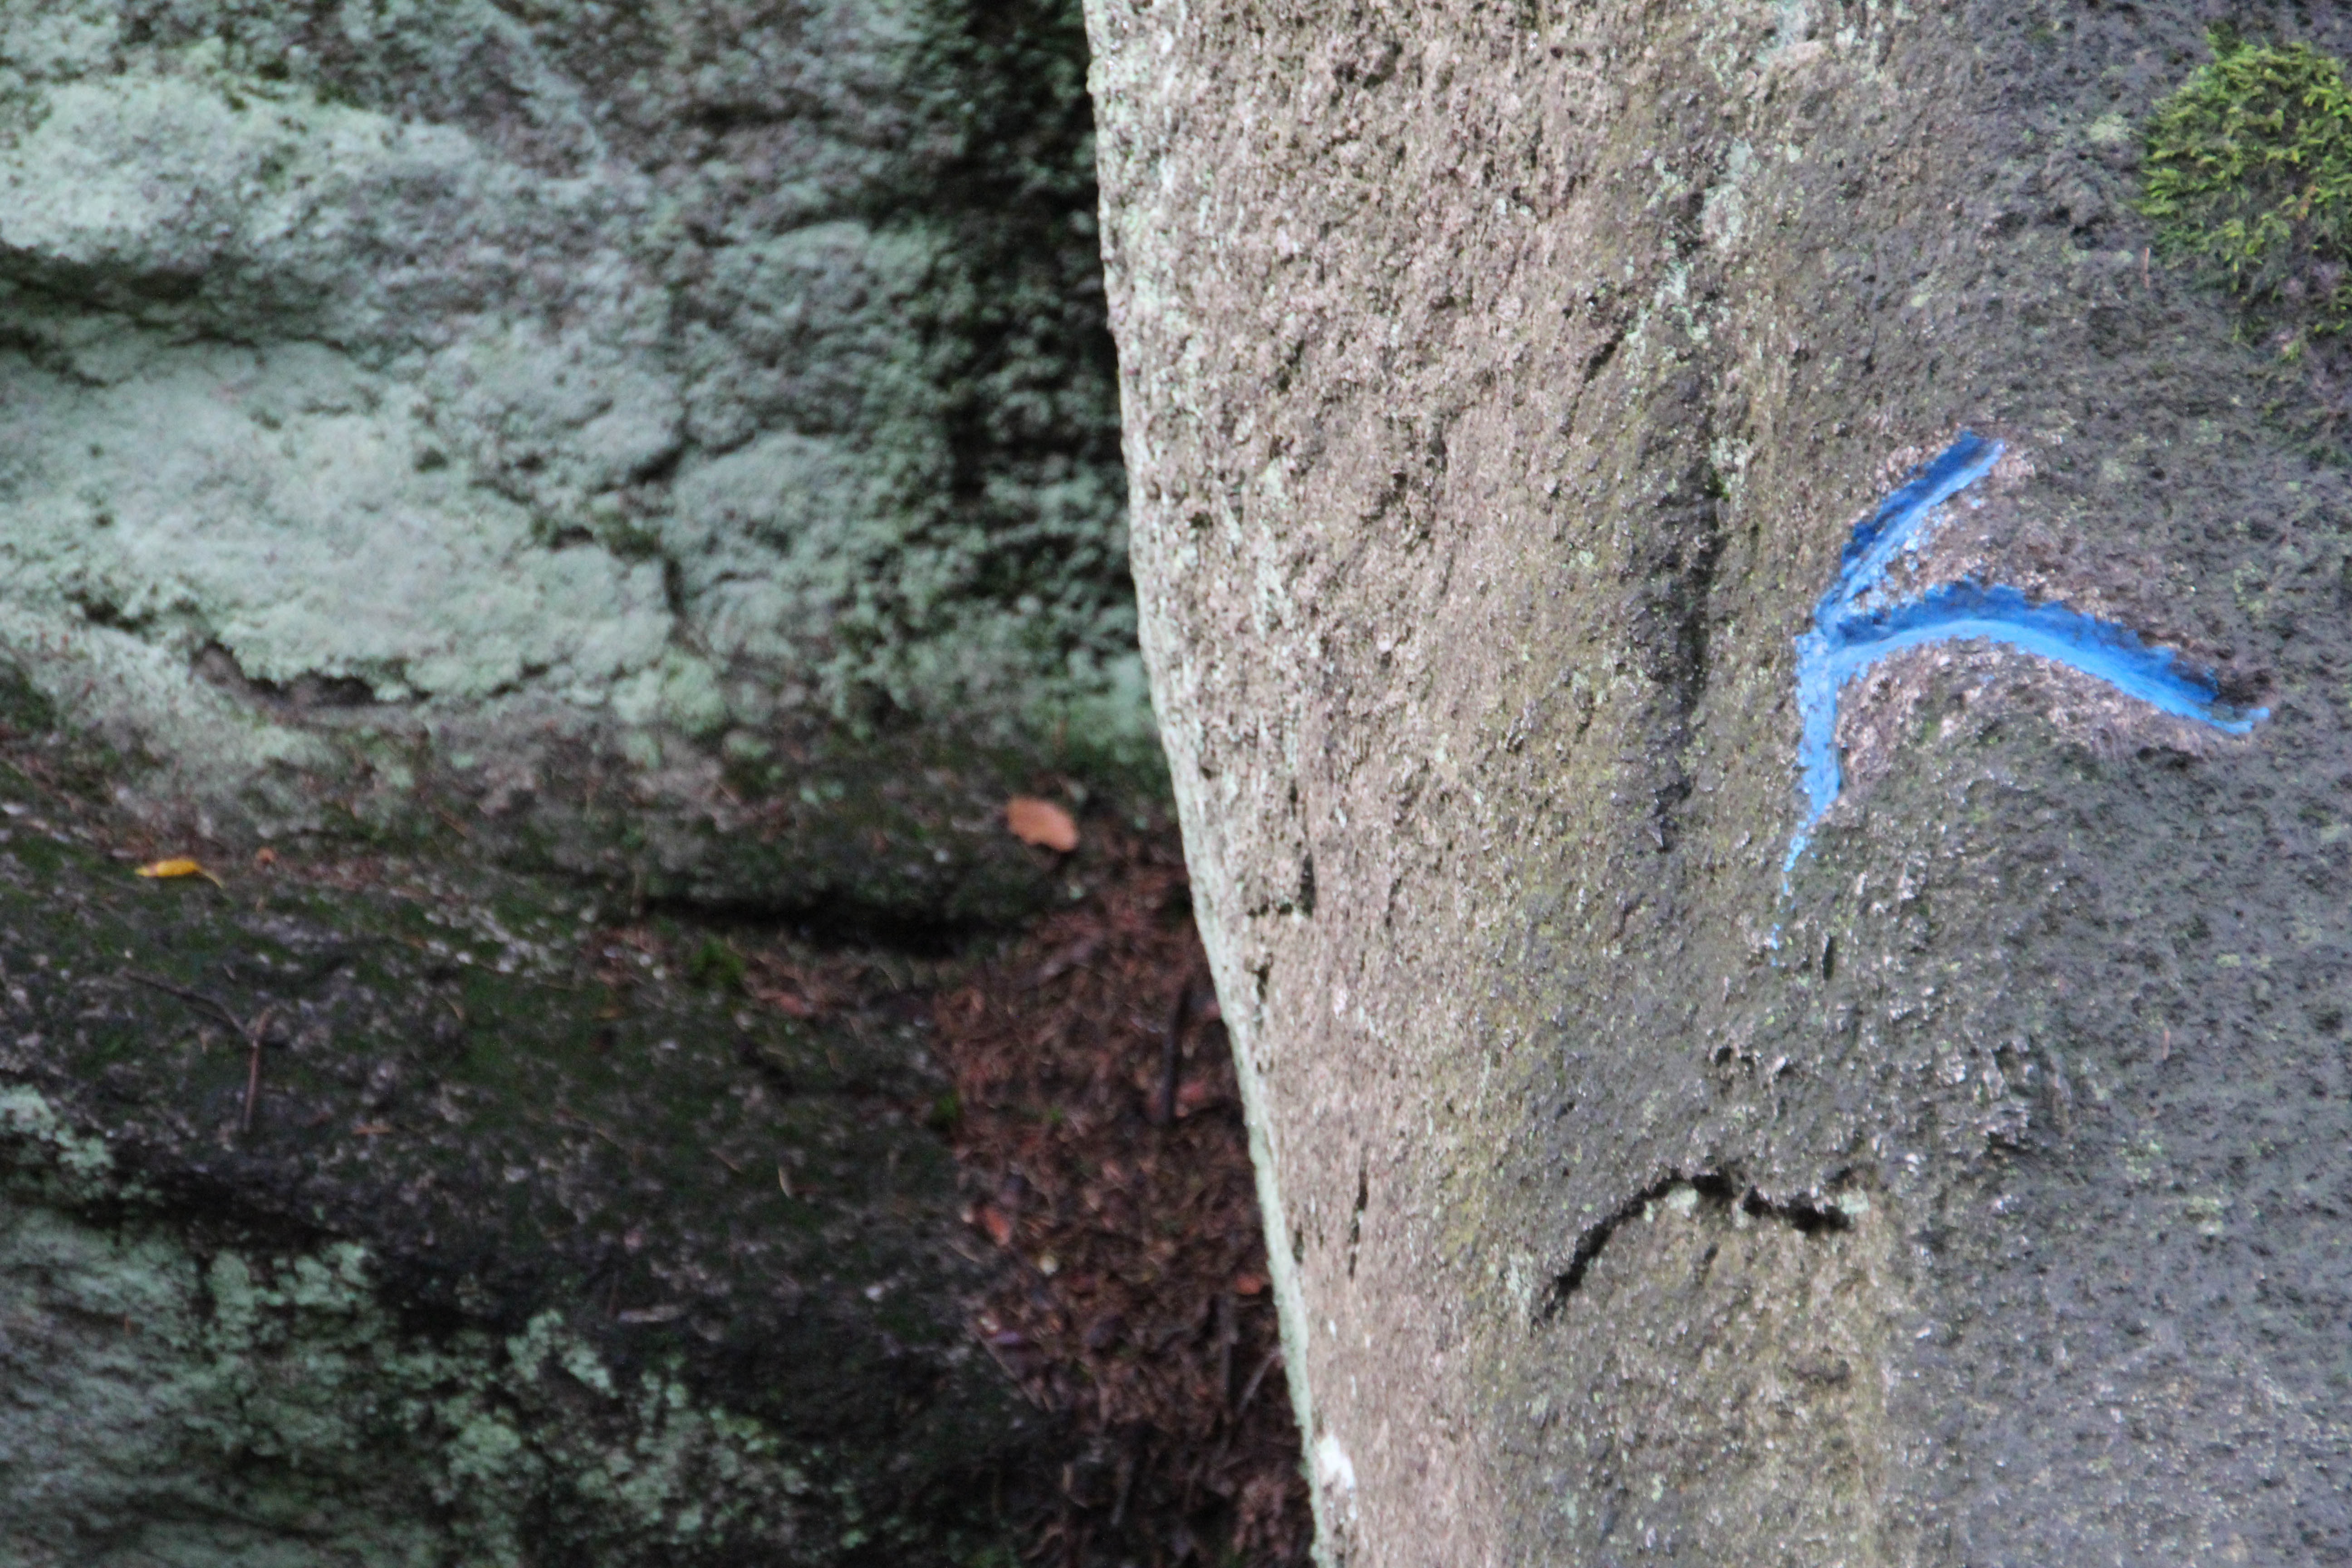
tree, nature, rock, wall, direction, soil, geology, mountains, arrows, directory, away